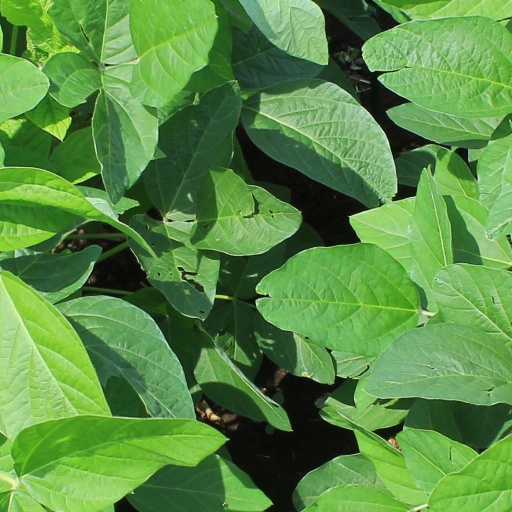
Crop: soybean